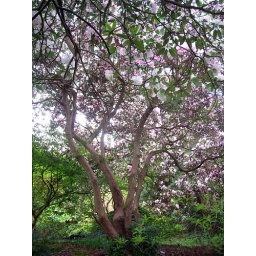
Tree with pink and white flowers in Leonardslee Gardens